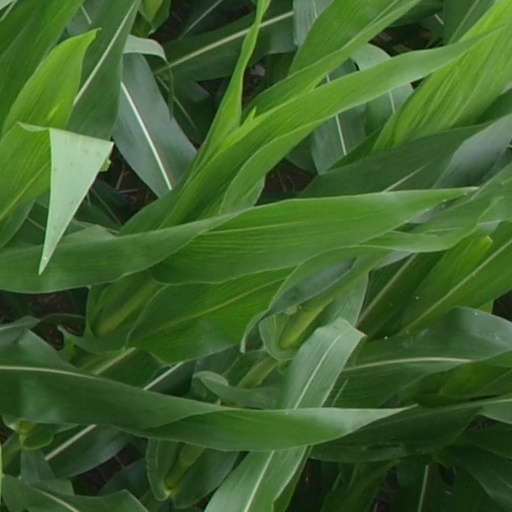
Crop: maize; corn